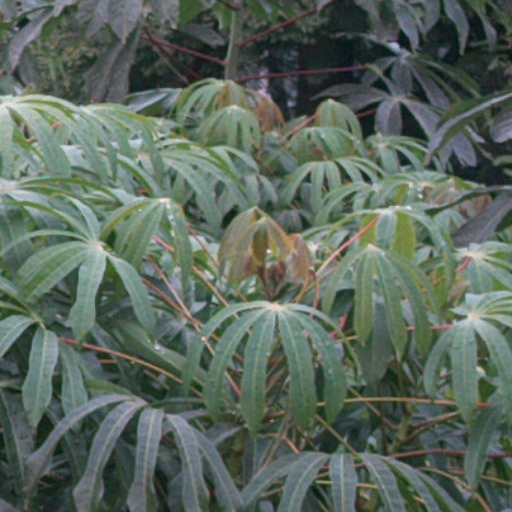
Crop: cassava